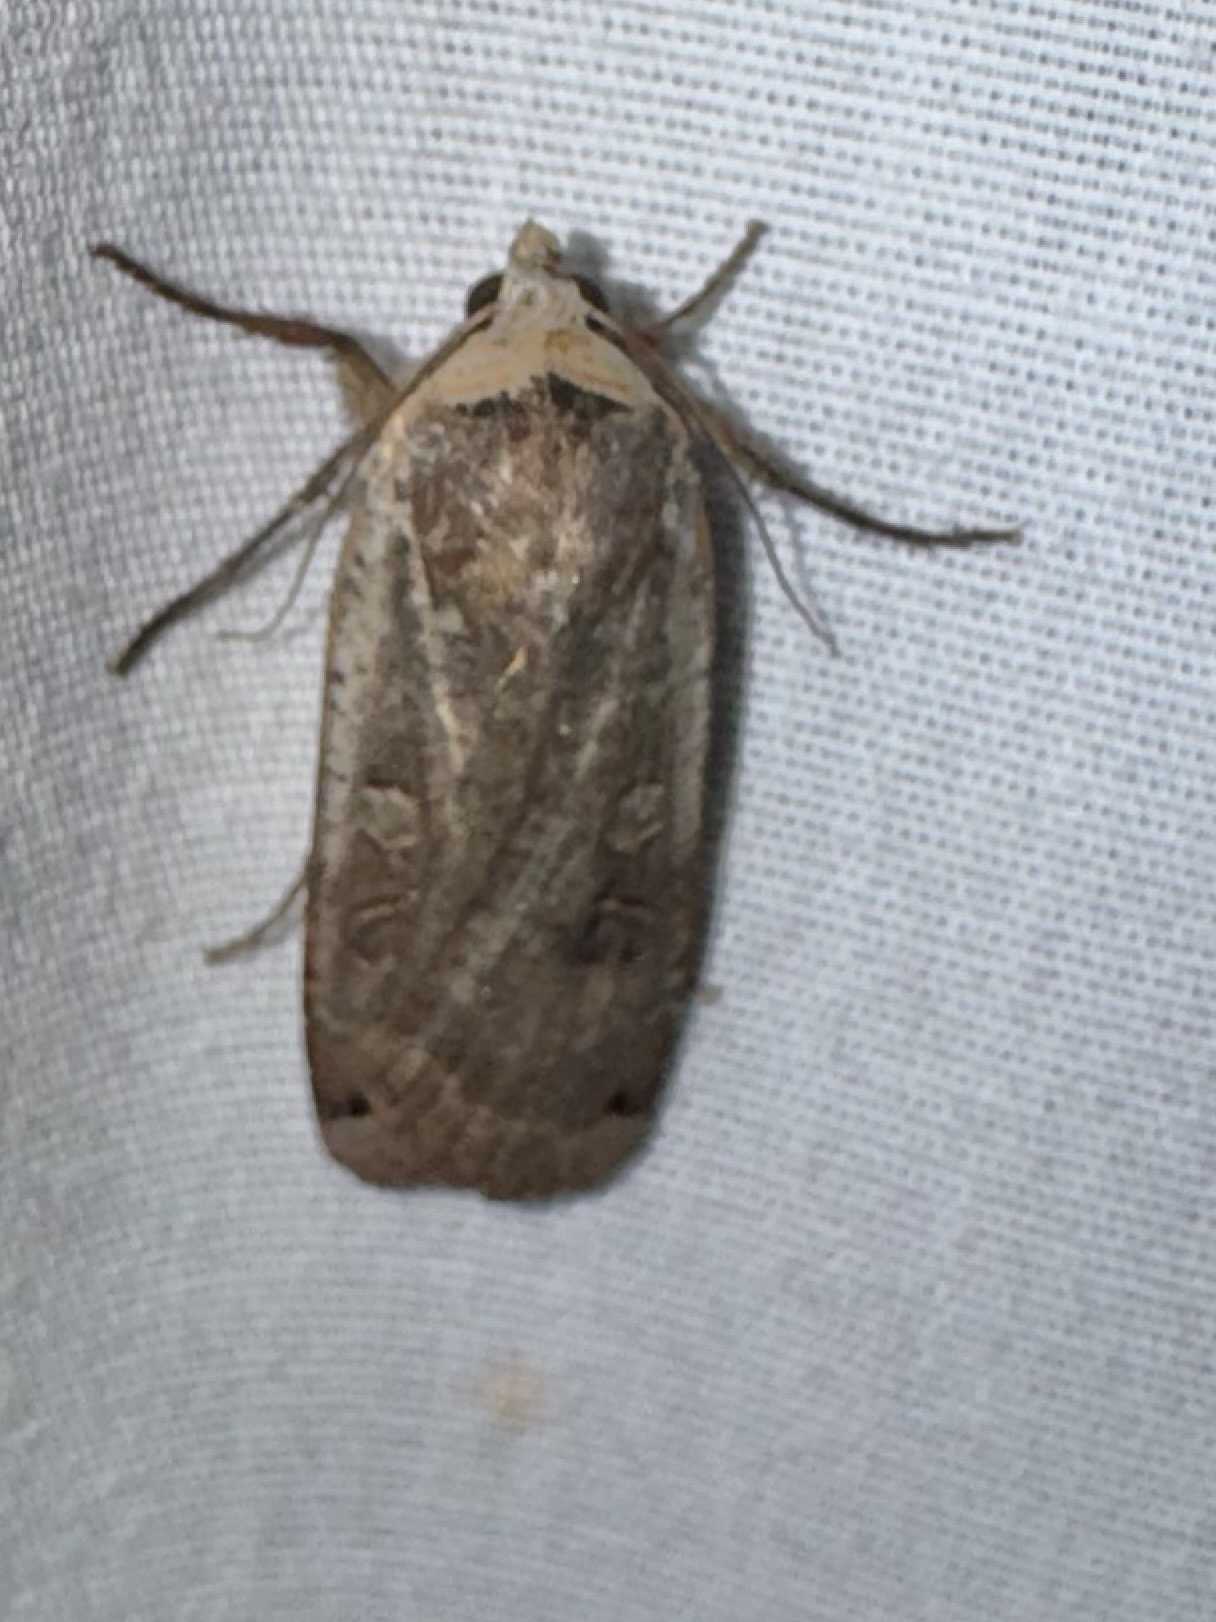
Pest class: cutworms